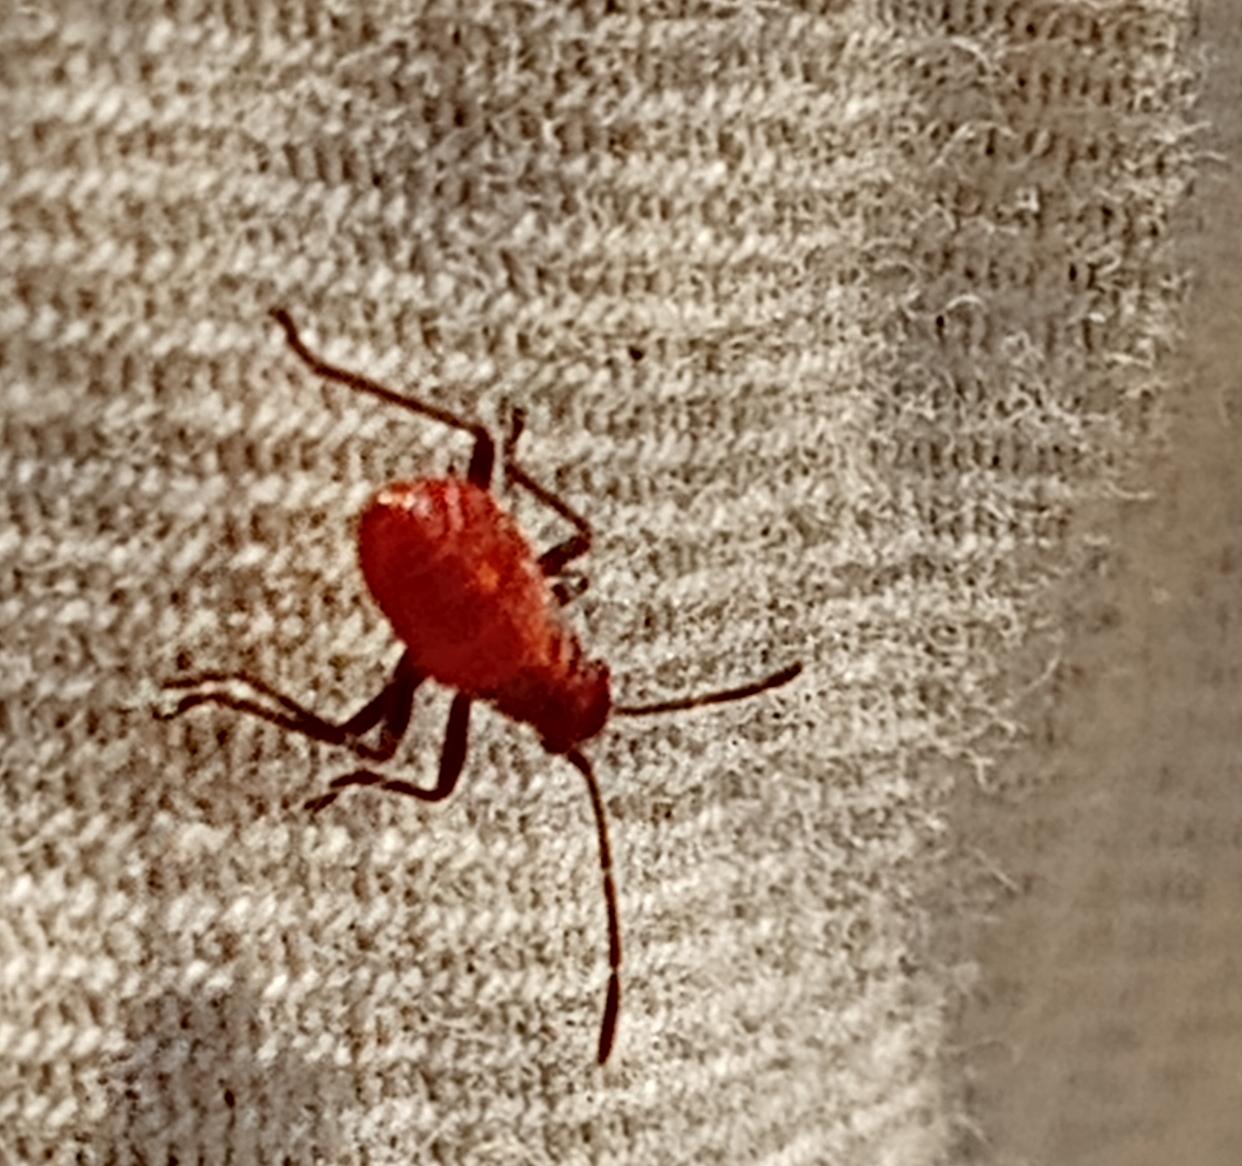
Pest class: occasional_pest